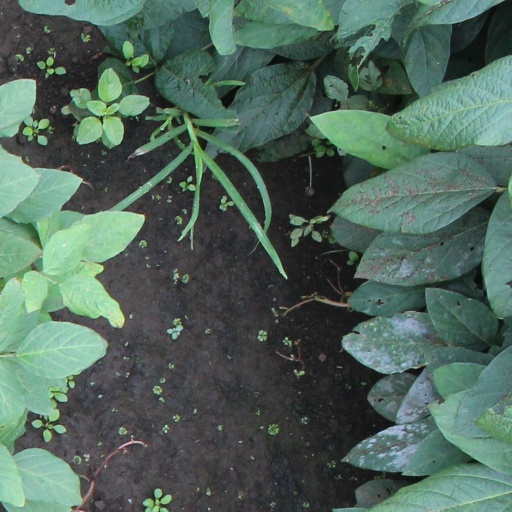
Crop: soybean